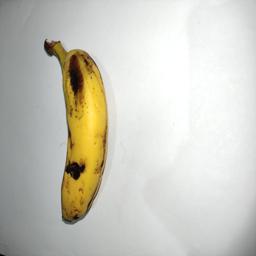
Ripeness: Ripe